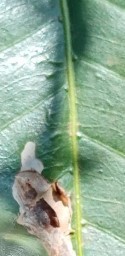
Label: Miner